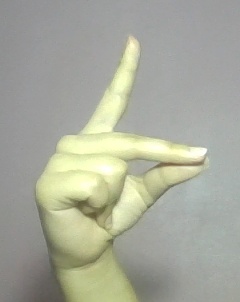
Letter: ta